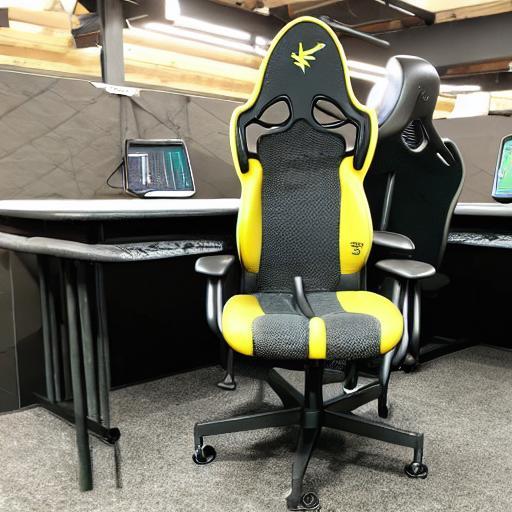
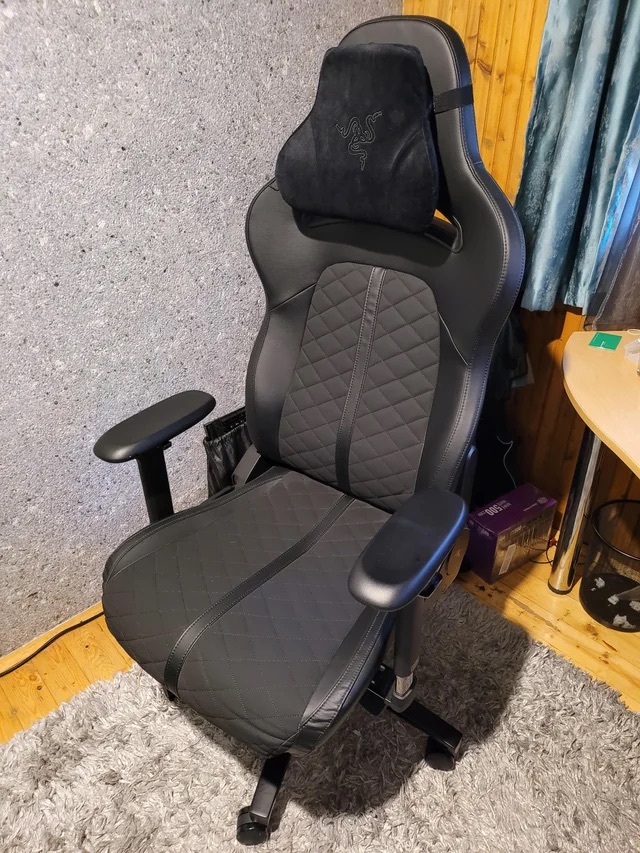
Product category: items_chair
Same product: no